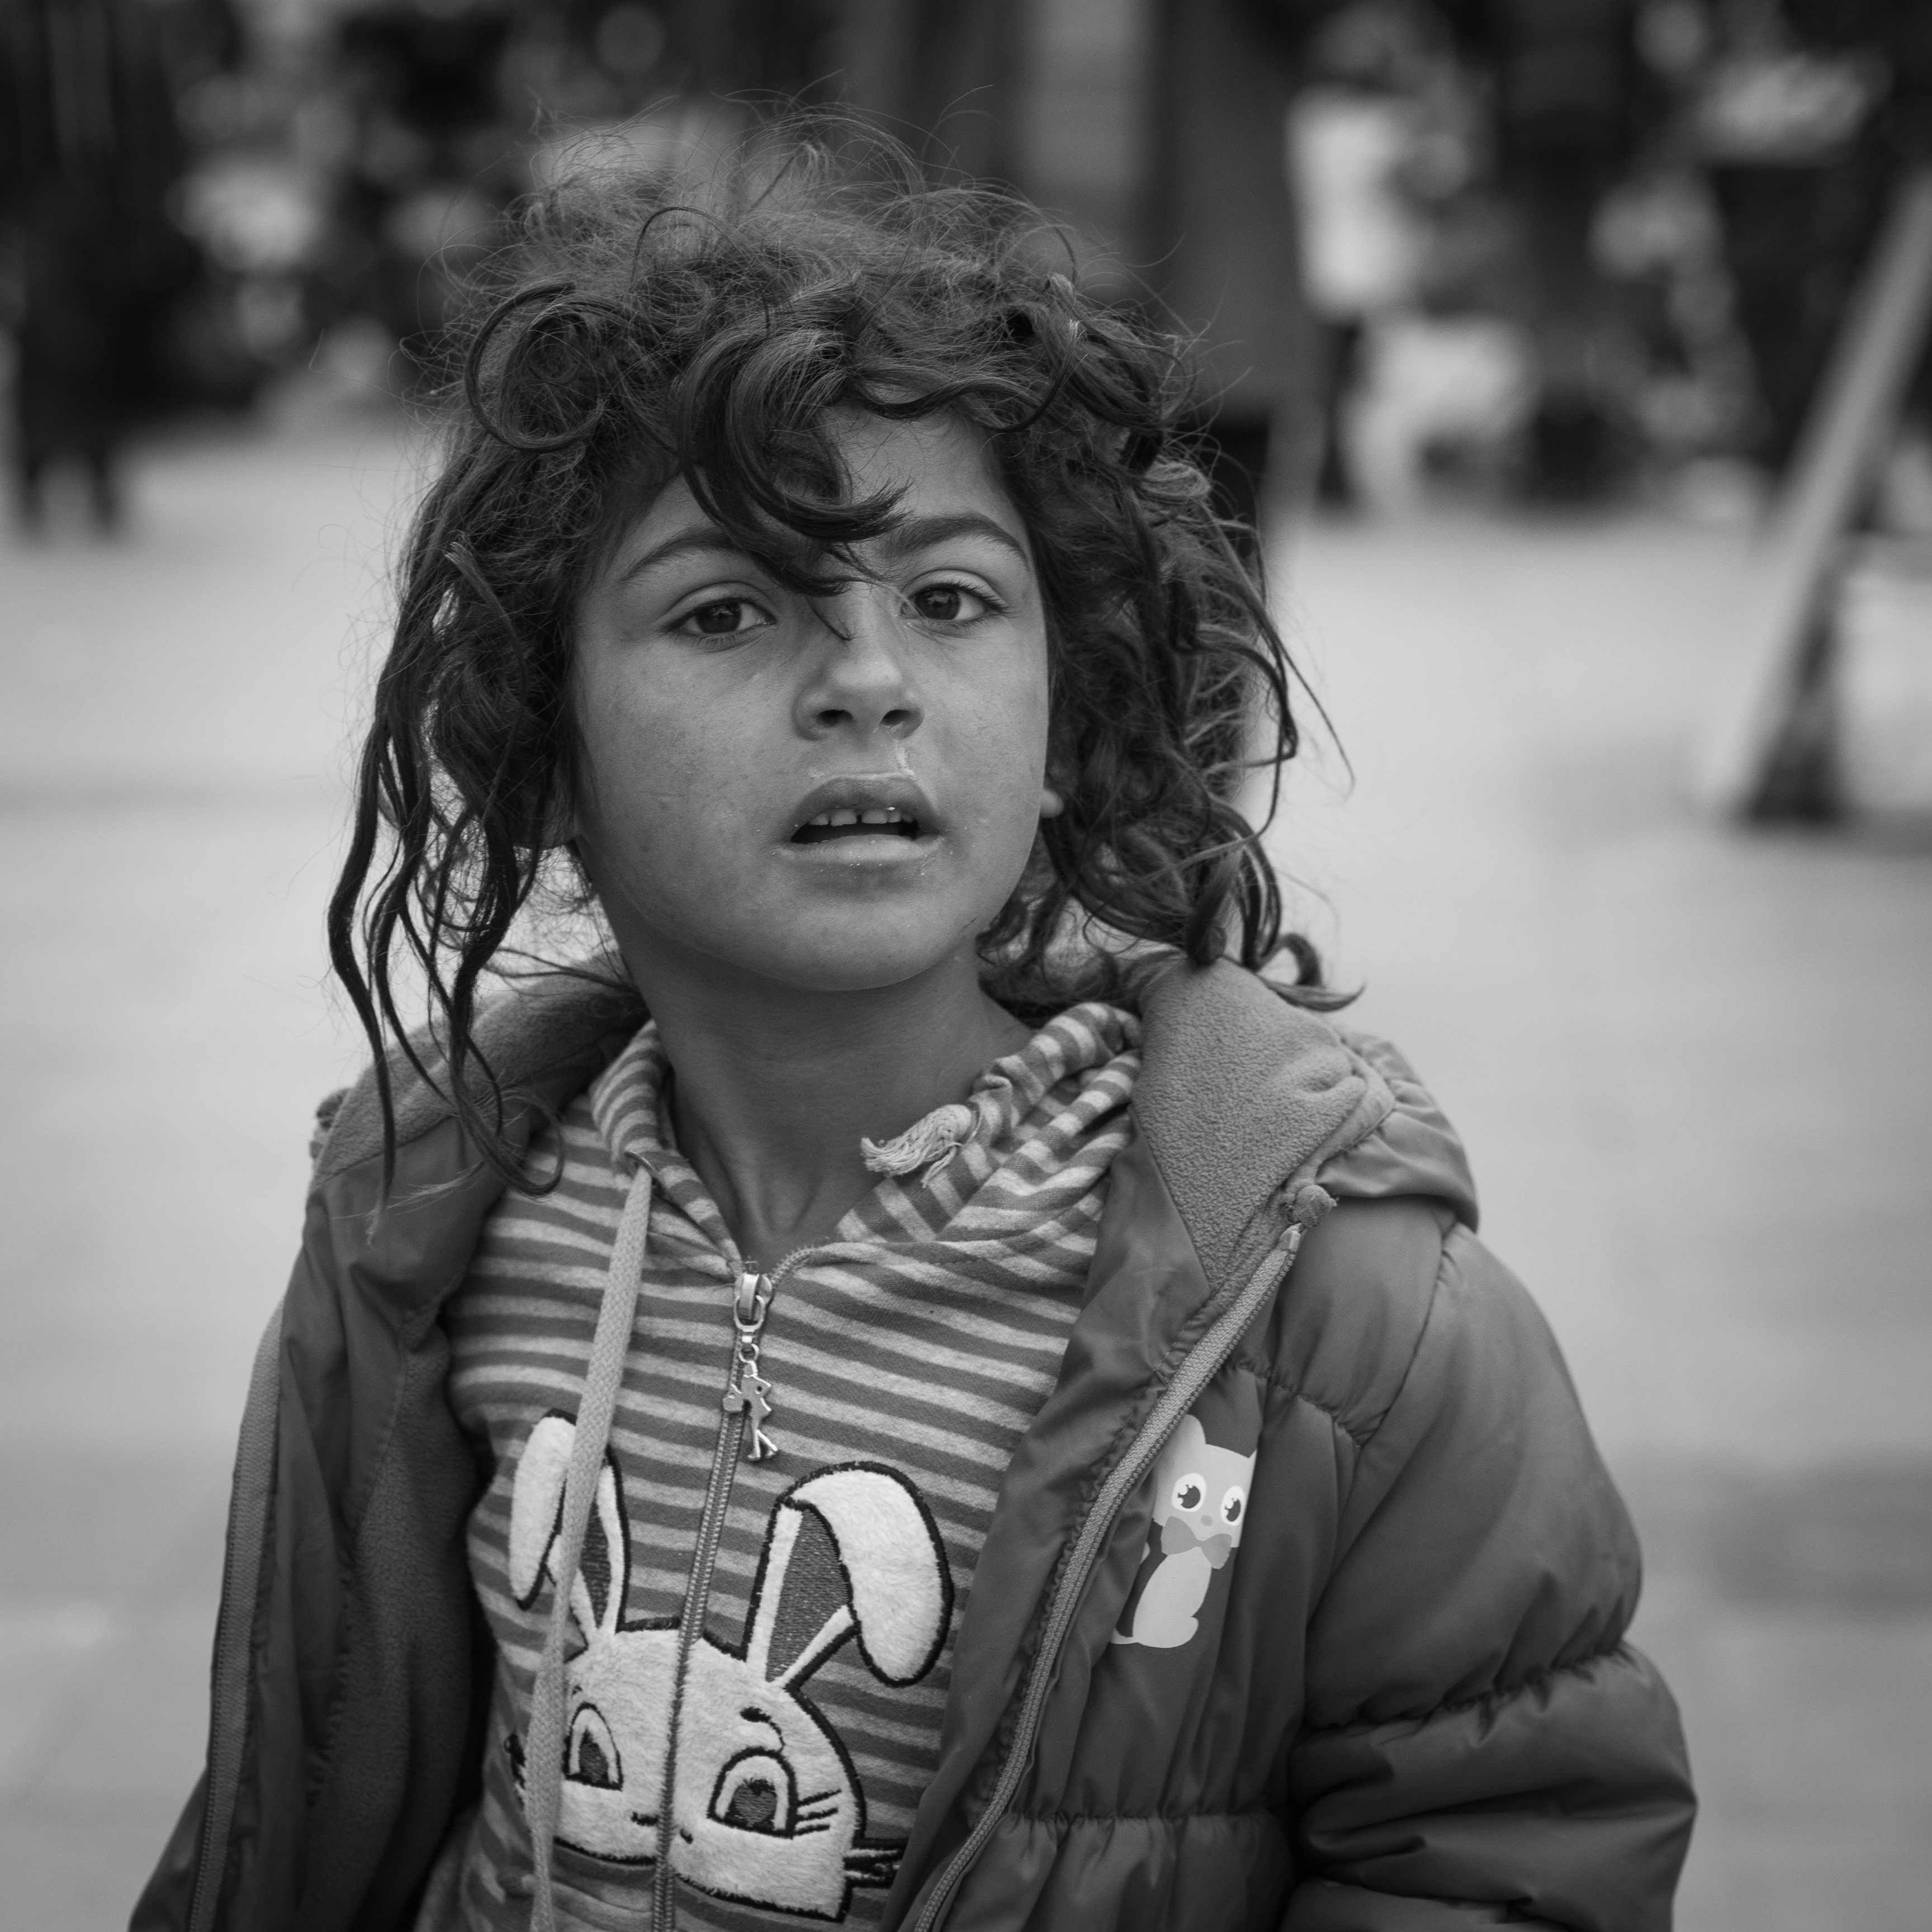
person, black and white, people, girl, white, street, photography, ebook, portrait, sitting, training, child, black, monochrome, lady, facial expression, smile, streetphotography, flickr, thomas, video, olympus, photograph, beauty, omd, fuji, leica, emotion, monochrom, leuthard, hcb, thomasleuthard, monochrome photography, portrait photography, human positions